Sinéad Goldrick

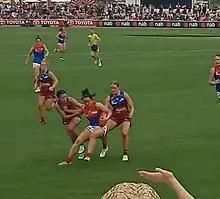
Sinead Goldrick fends off a tackle from Brisbane's Ally Anderson in the AFL Women's season seven Grand Final.

In October 2019 it was announced that Goldrick and her Dublin teammate, Niamh McEvoy, have agreed to play for Melbourne Football Club of the AFLW in 2020. She played all 6 games in her debut year before the 2020 season was cut short, and returned to play in 2021.